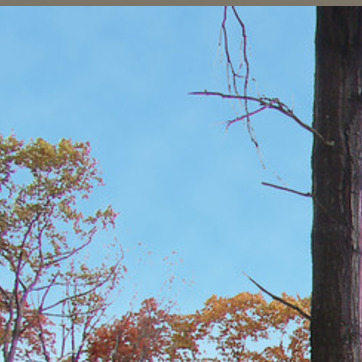
Material: sky